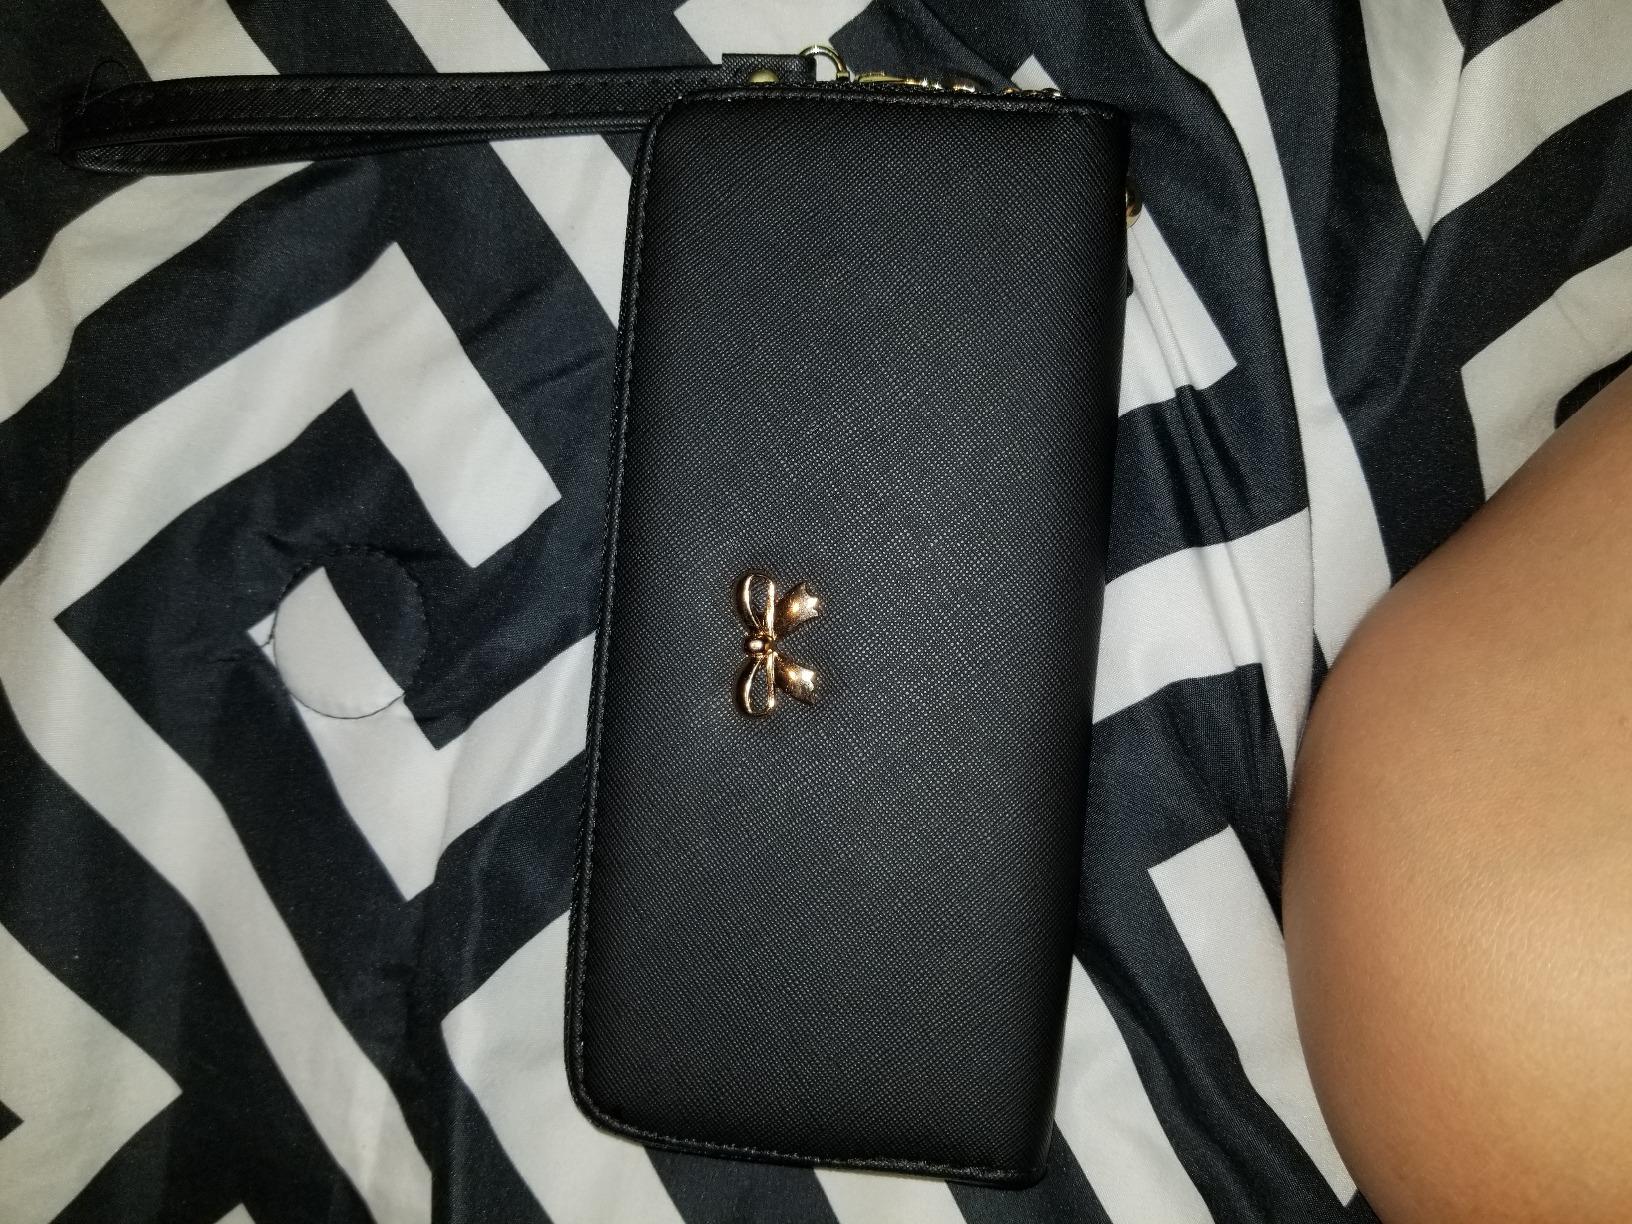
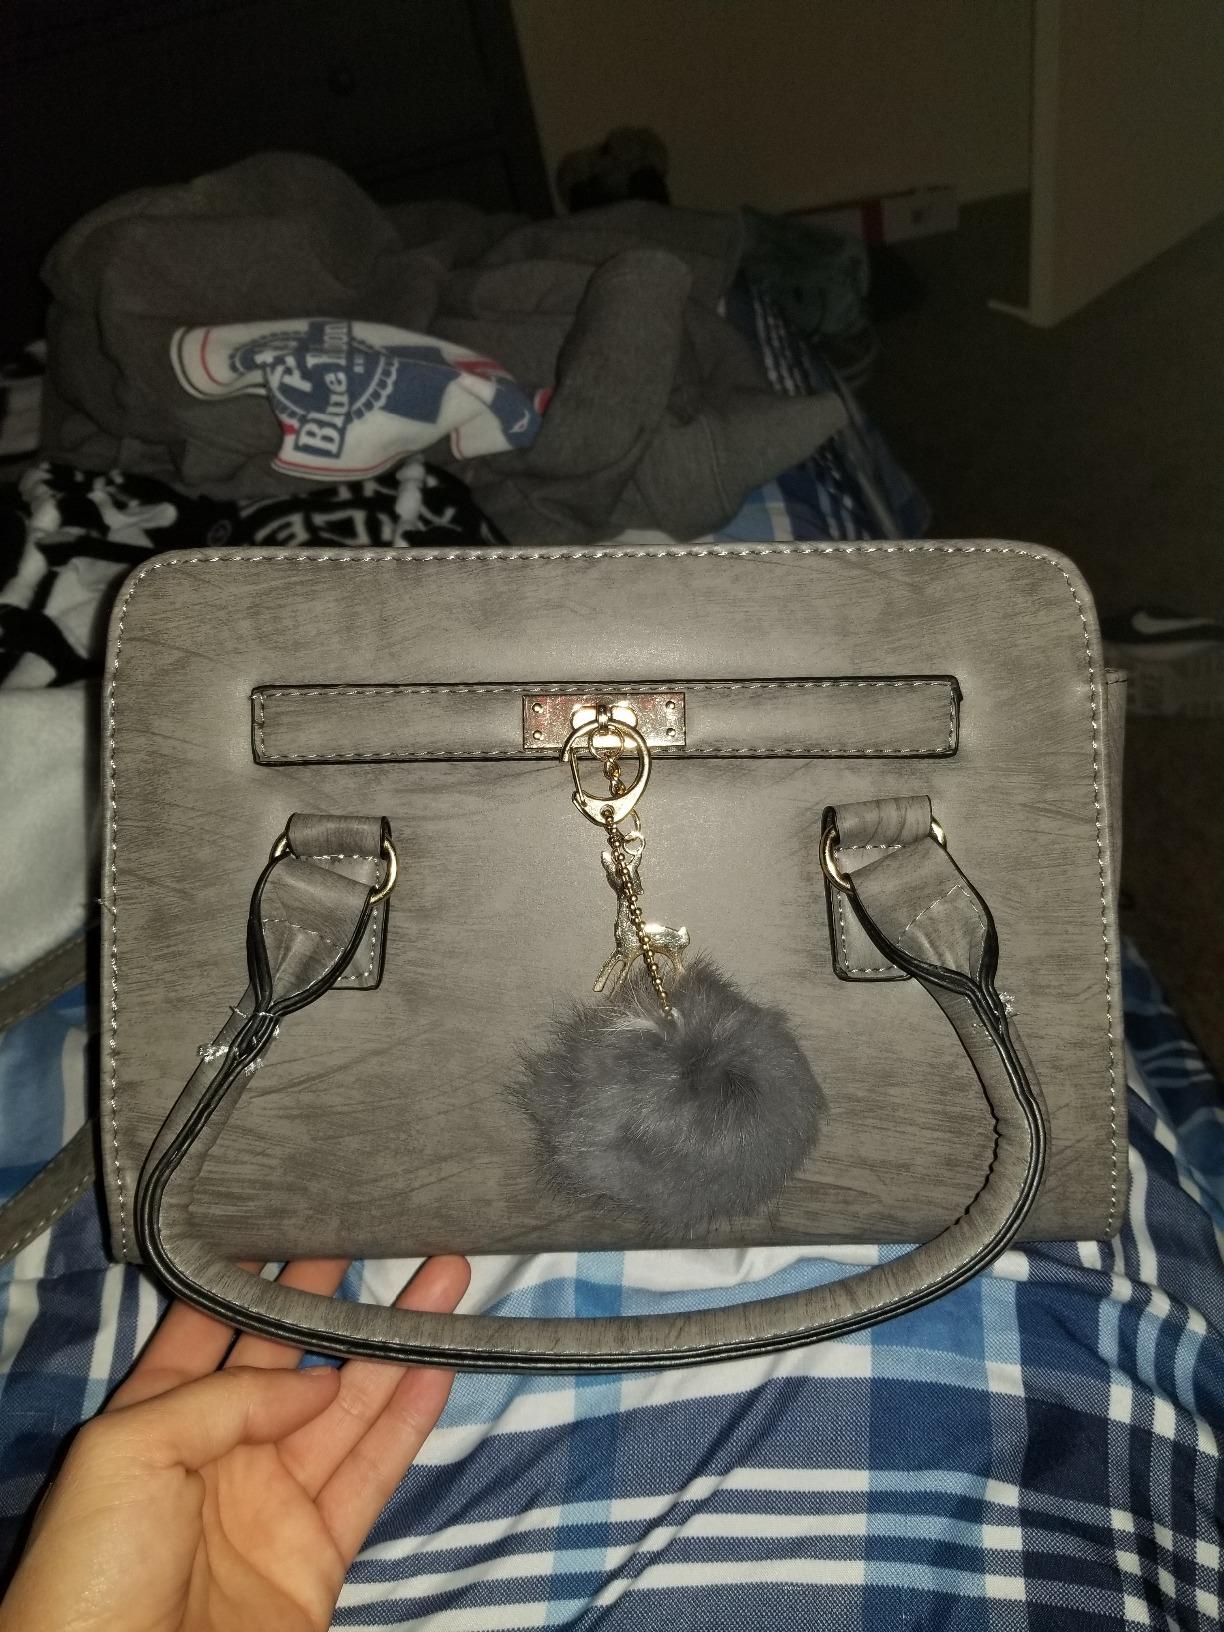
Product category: accessories_handbag
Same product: no